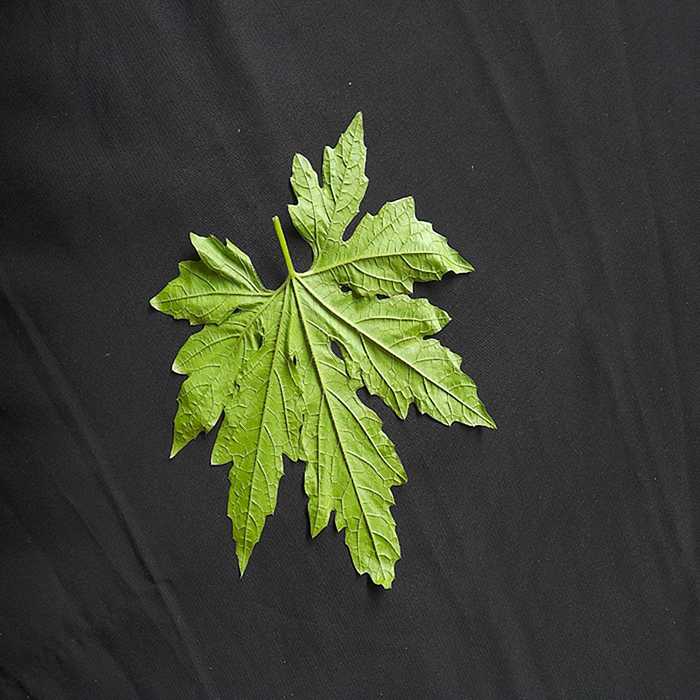
Plant: Bitter Gourd
Label: Fresh leaf